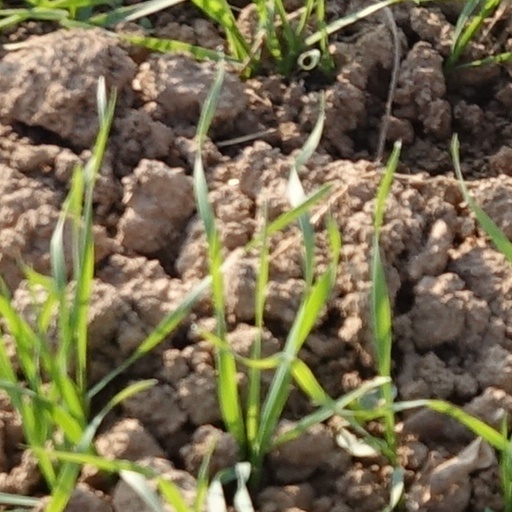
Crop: wheat